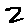
Label: 2